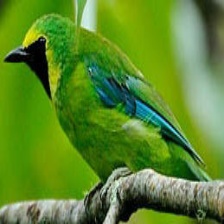
Species: BORNEAN LEAFBIRD
Scientific name: CHLOROPSIS KINABALUENSIS